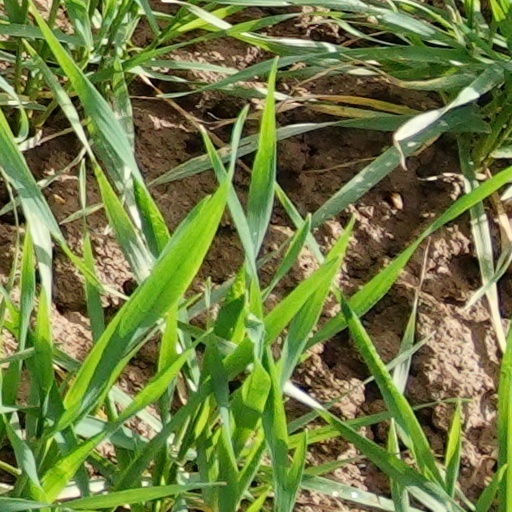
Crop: wheat